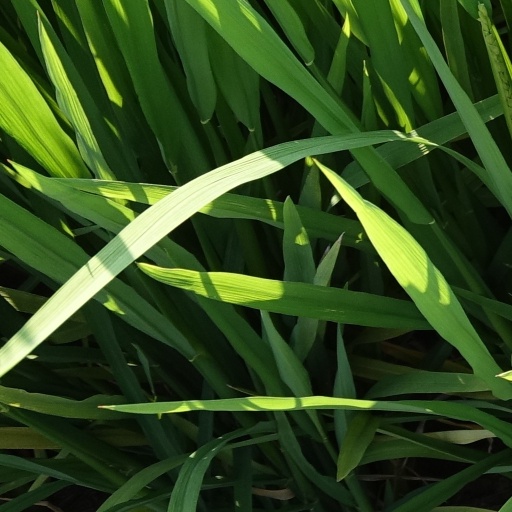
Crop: rice